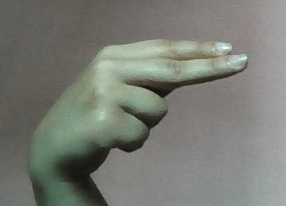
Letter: ain